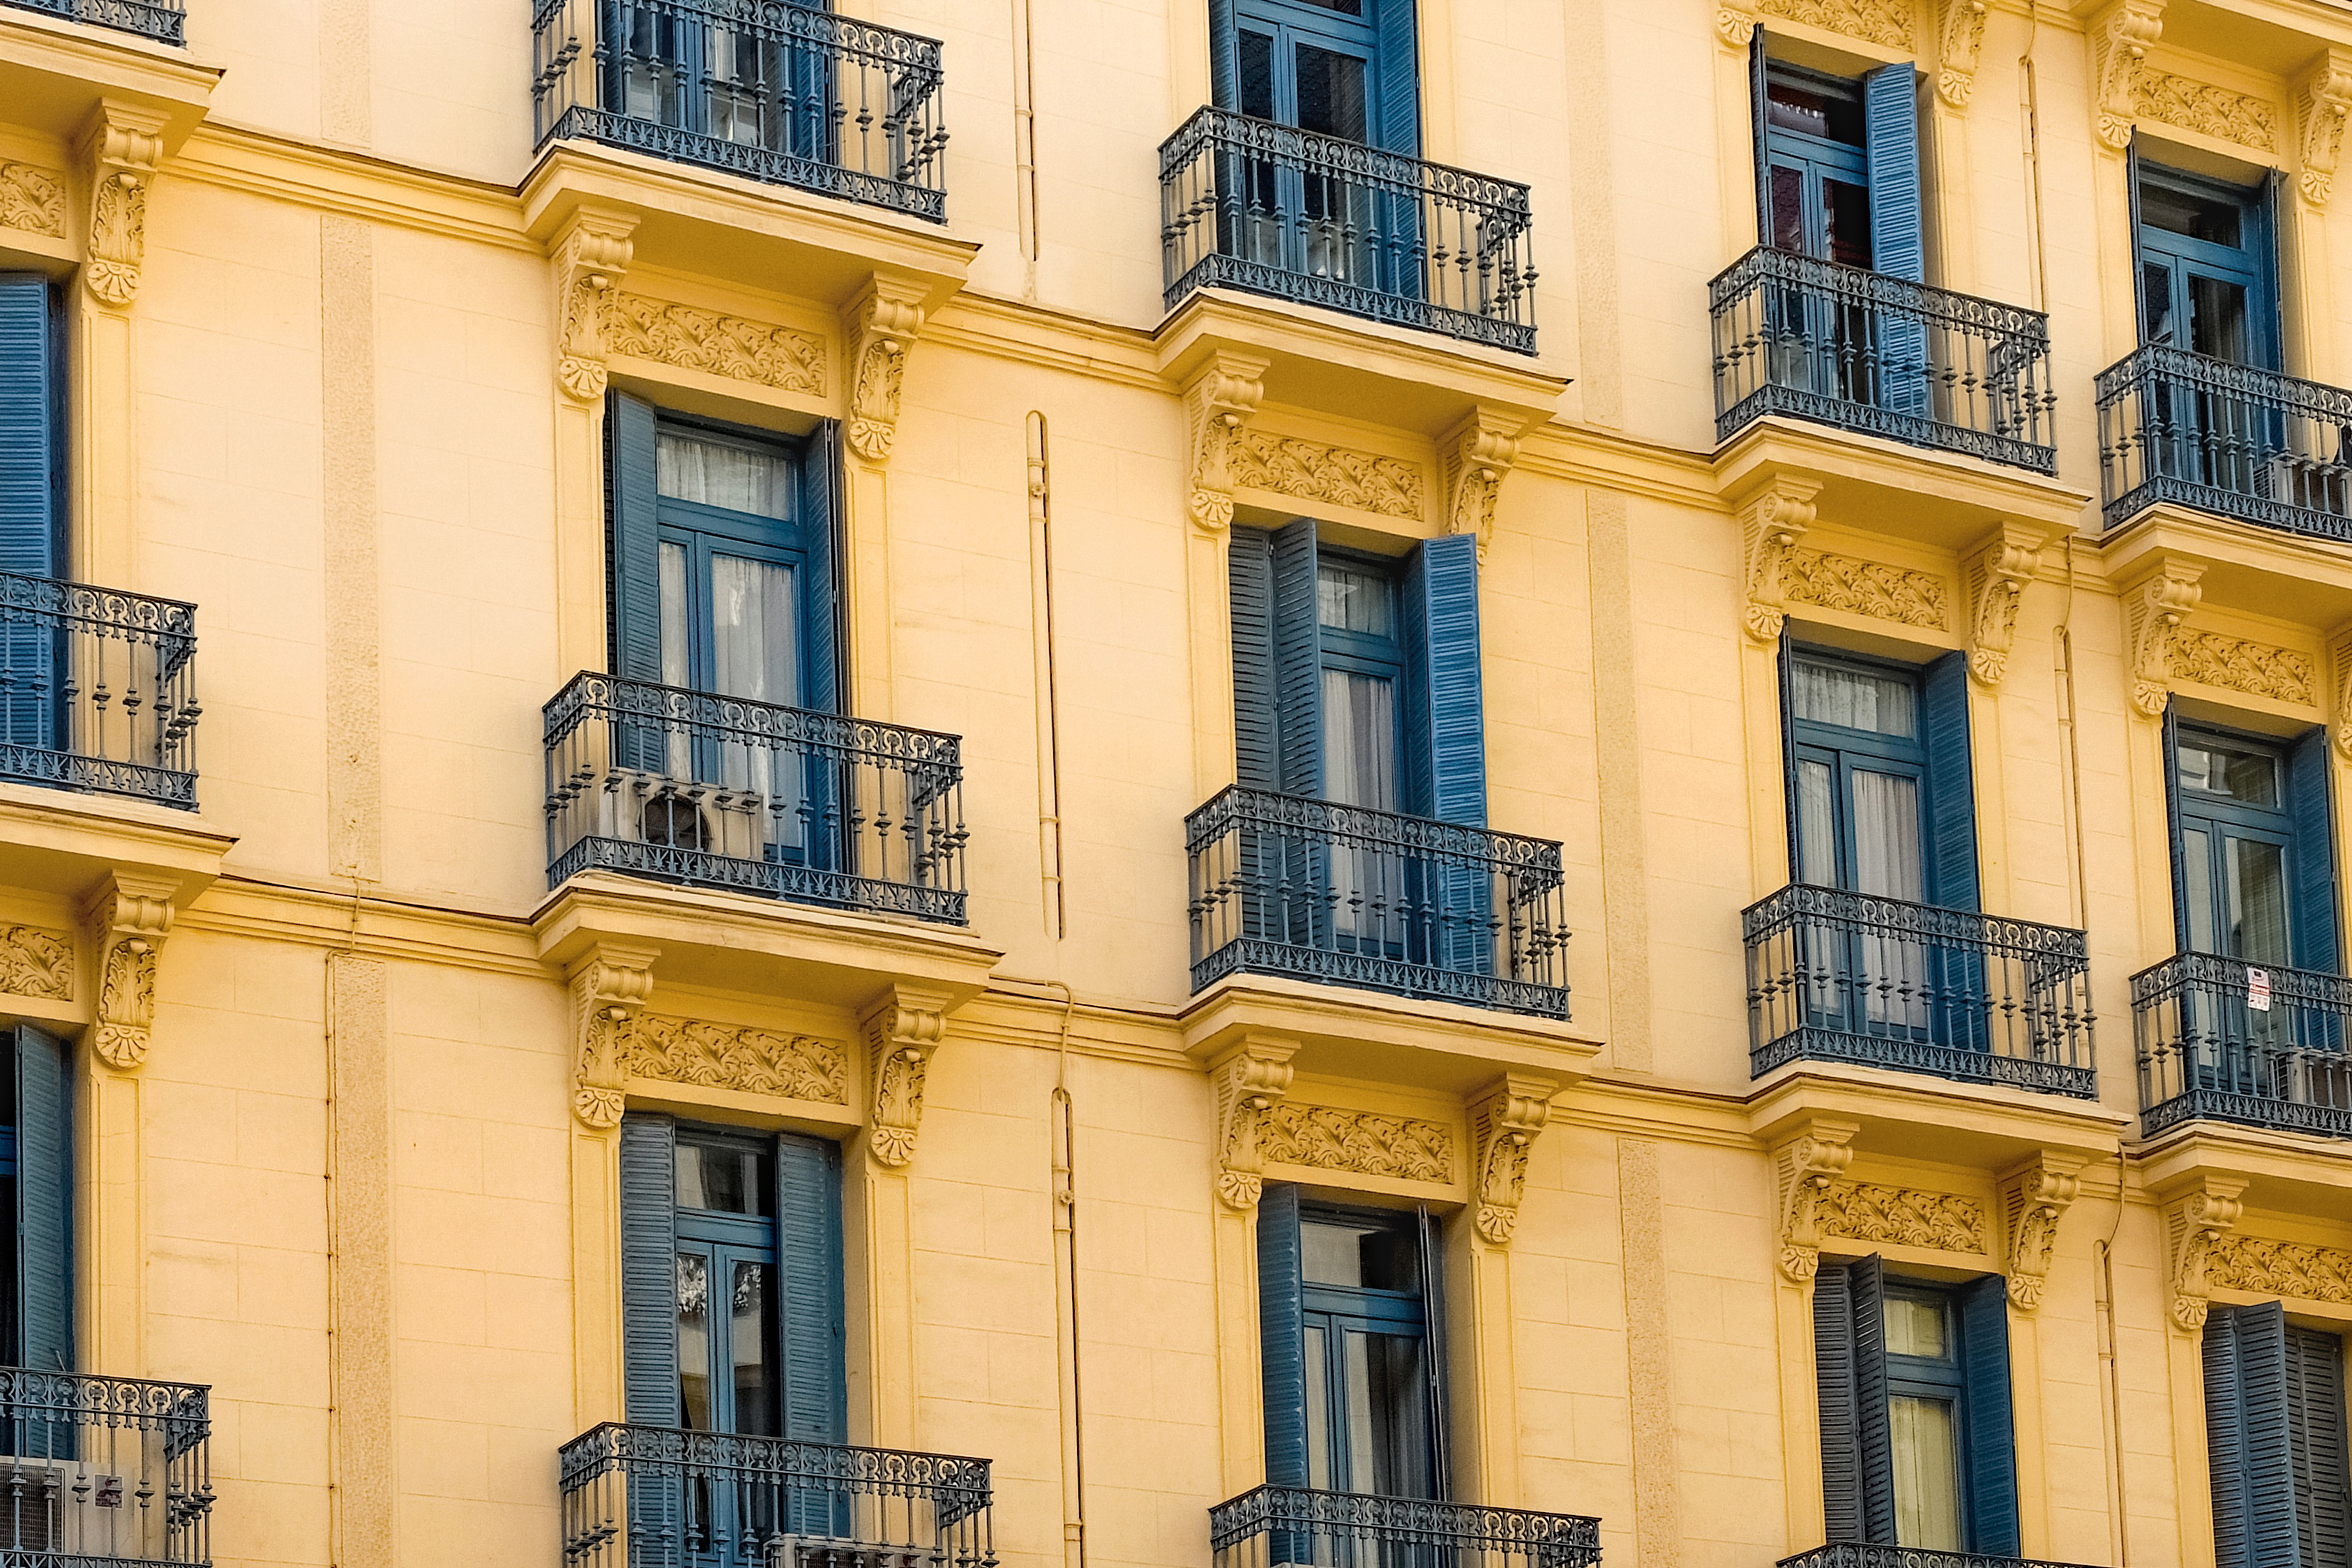
yellow, building, architecture, facade, property, window, balcony, house, neighbourhood, apartment, real estate, home, Material property, city, street